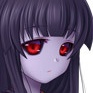
Portrait style: Anime Portrait